Simón de Roxas Clemente y Rubio

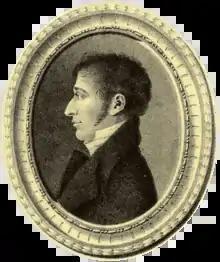
Portrait of Simón de Rojas Clemente y Rubio.

Simón de Roxas Cosme Damián Clemente y Rubio (27 September 1777, in Titaguas (Valencia, Spain) – 27 February 1827, in Madrid) was a Spanish botanist, considered to be the father of Spanish ampelography.